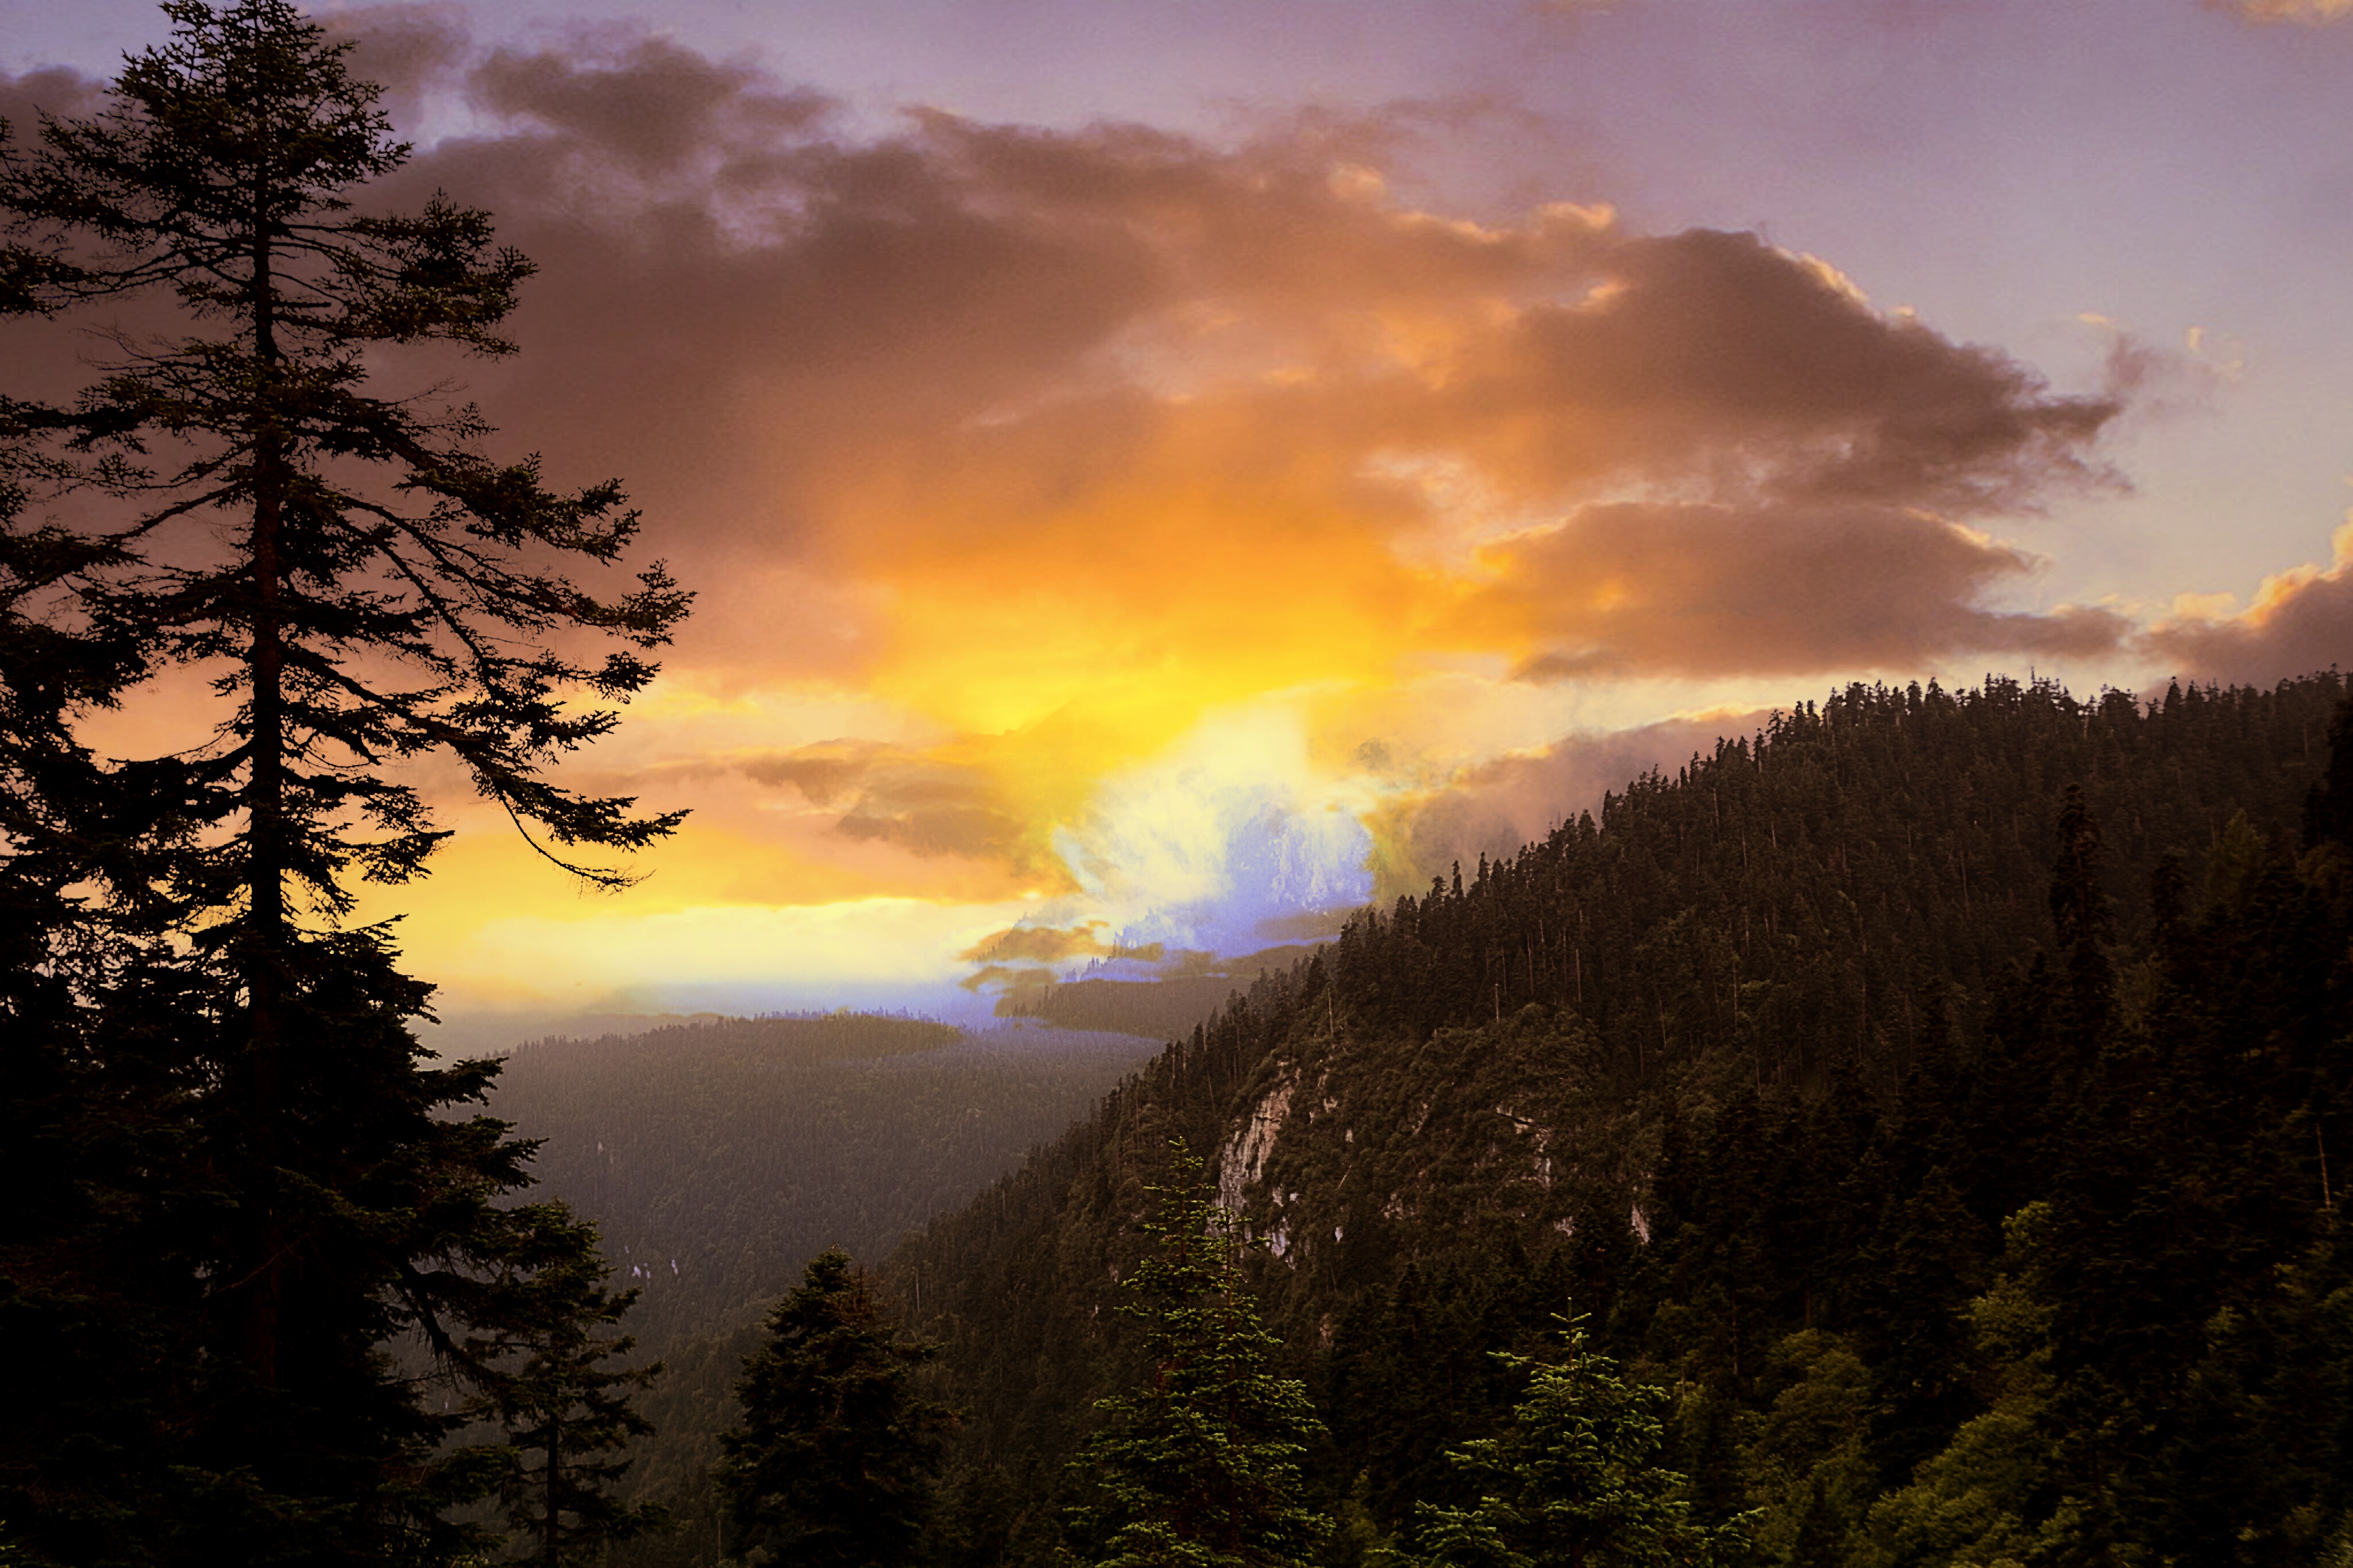
tree, nature, forest, mountain, cloud, sky, sunrise, sunset, mist, sunlight, morning, hill, dawn, atmosphere, dusk, evening, twilight, pine tree, meteorological phenomenon, atmospheric phenomenon